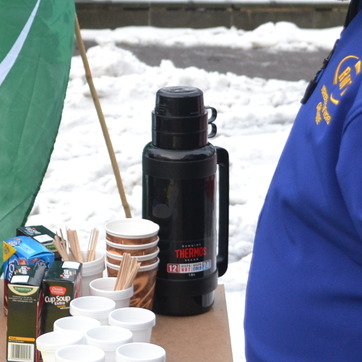
Material: plastic